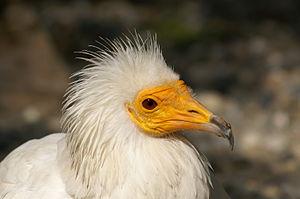
Vautour percnoptère
Le Percnoptère d'Égypte, parfois improprement nommé Vautour percnoptère, est une espèce de rapace de l'Ancien Monde, que l'on trouve en Afrique, dans le sud de l'Europe, et en Asie.